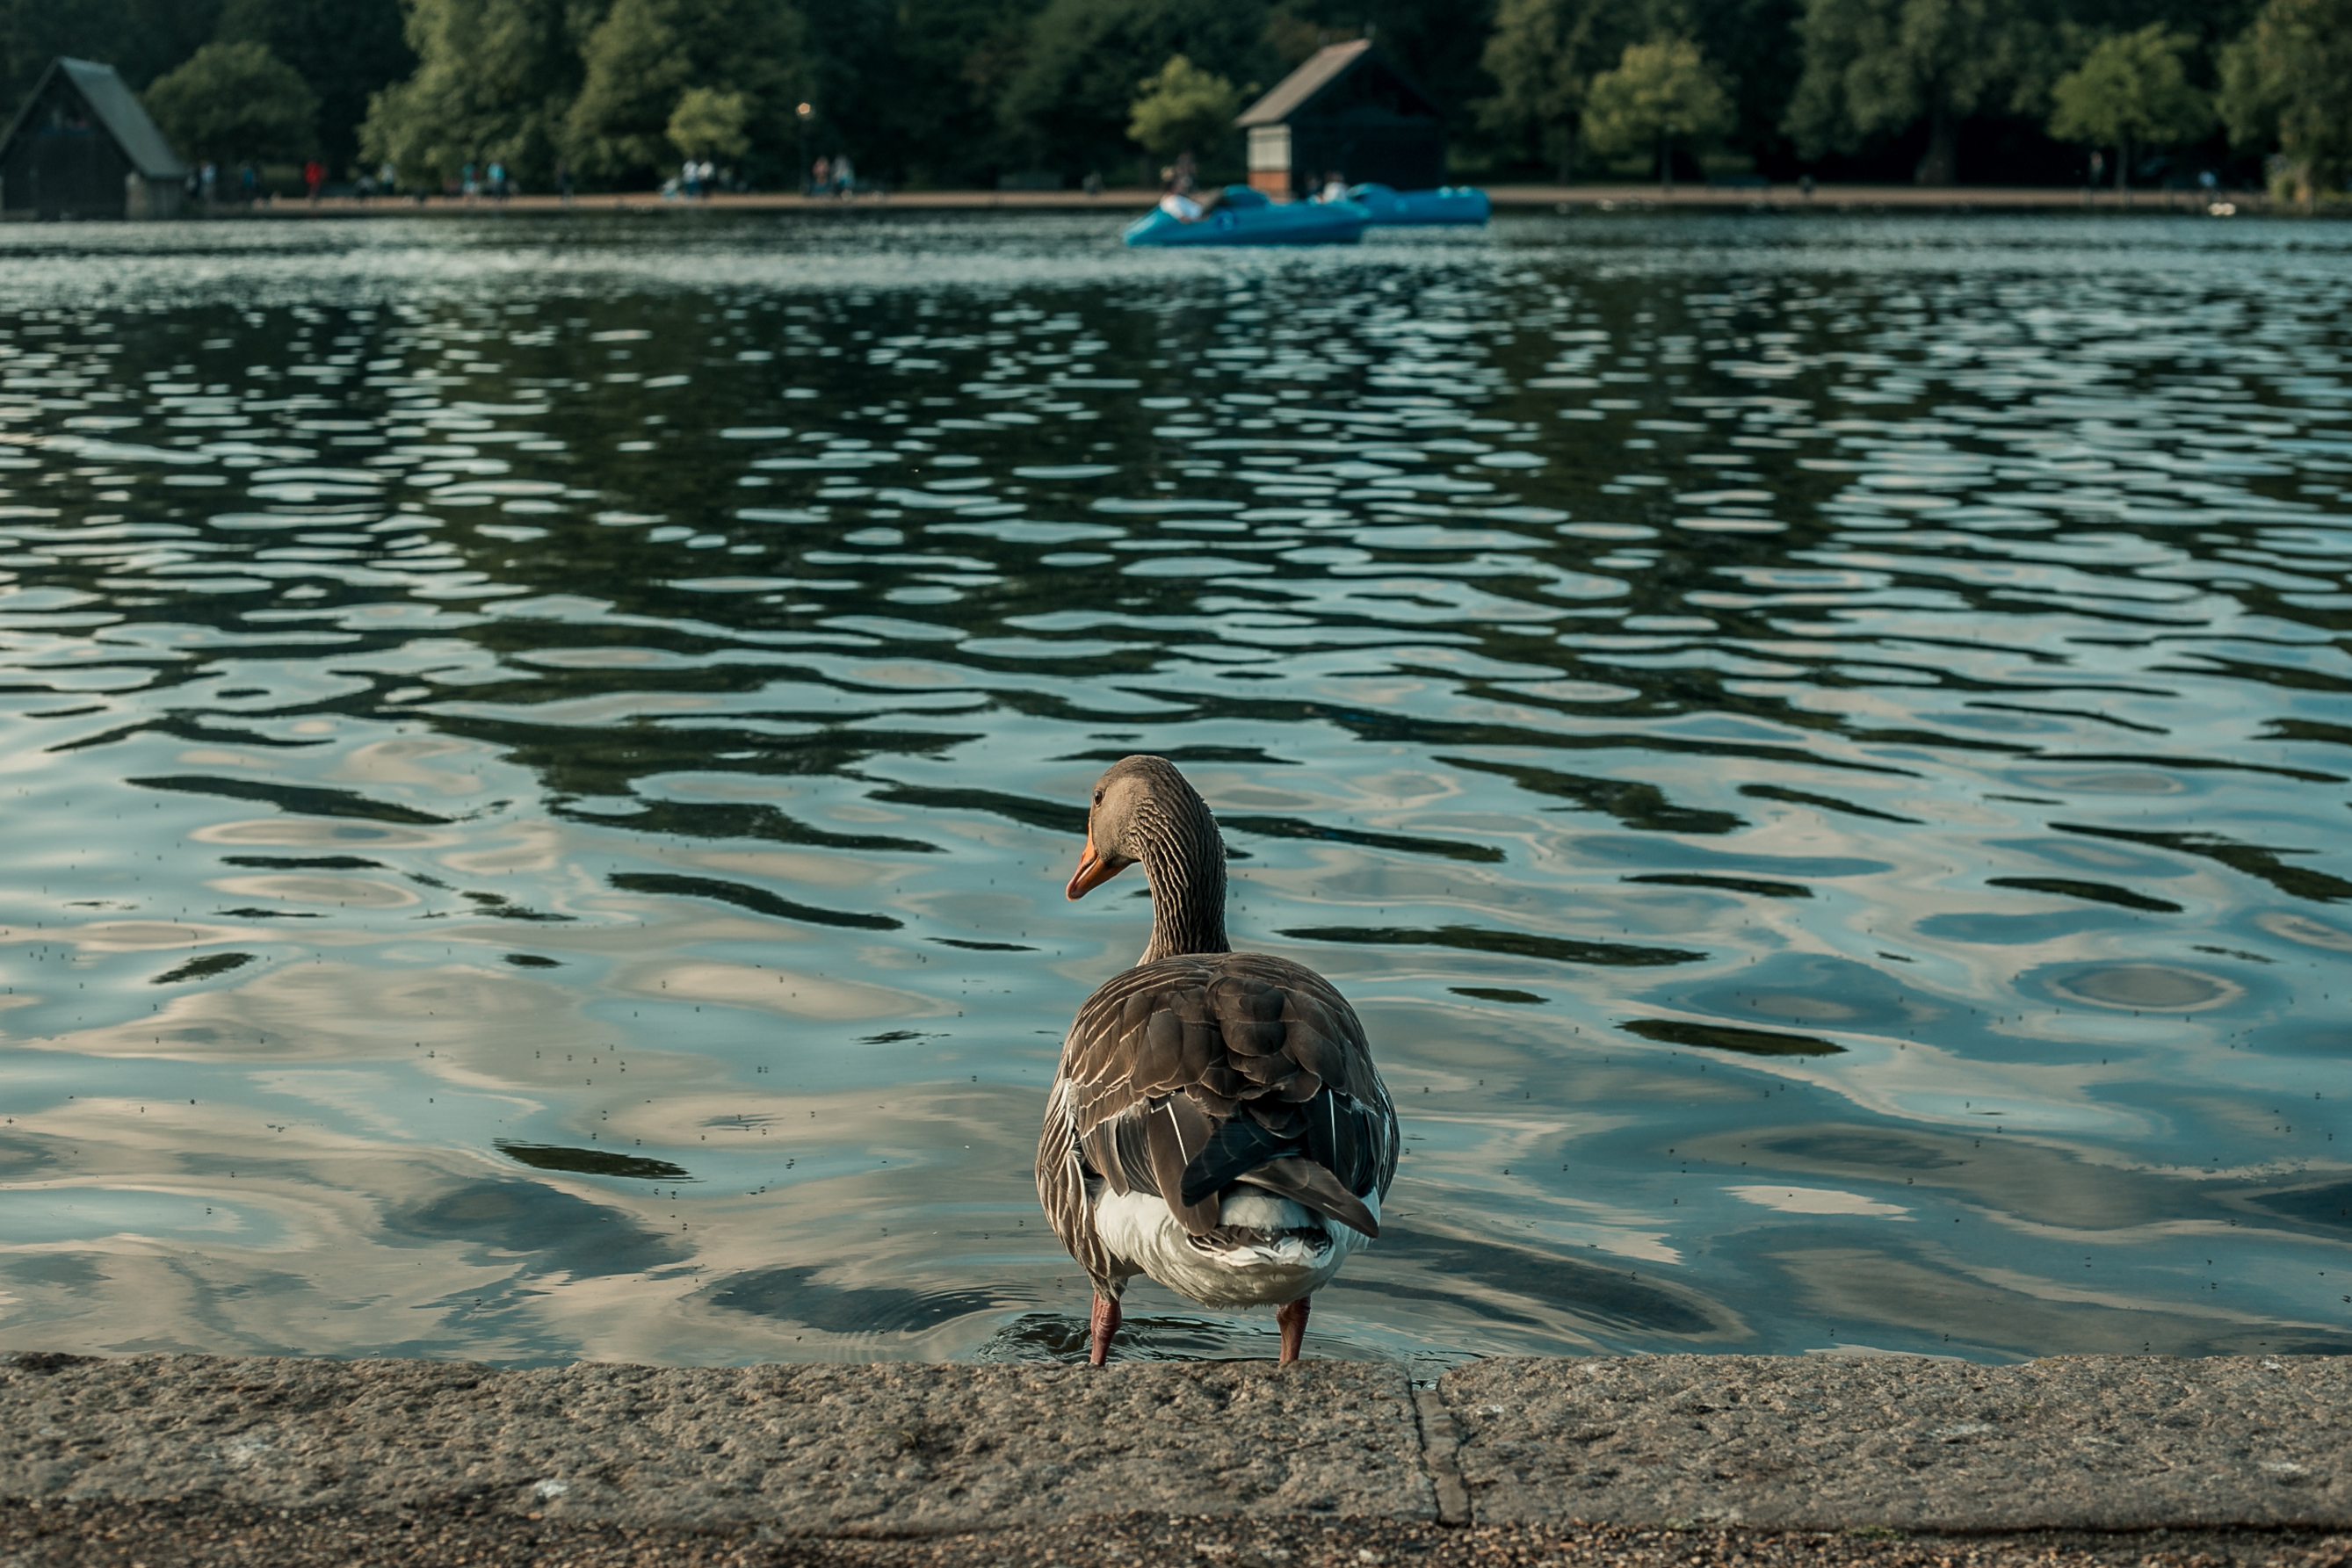
duck, river, animal, feather, lake, serpentine, duck family, family, baby duck, babies, baby, shore, walk, board, bird, water, water bird, goose, ducks, geese and swans, beak, waterfowl, wildlife, pond, tree, grass, adaptation, sky, reflection, bank, vacation, reservoir, plant, livestock, mallard, wave, seabird